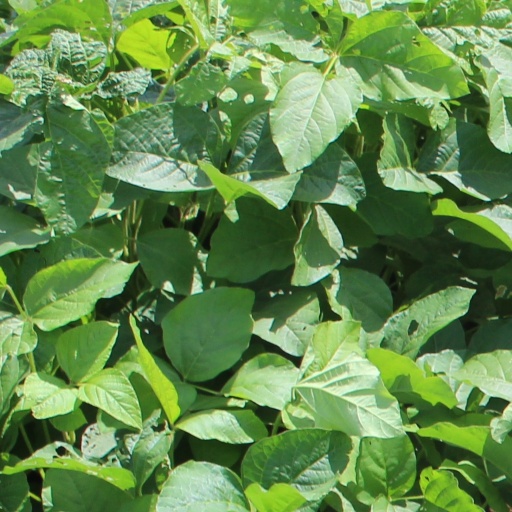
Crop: soybean